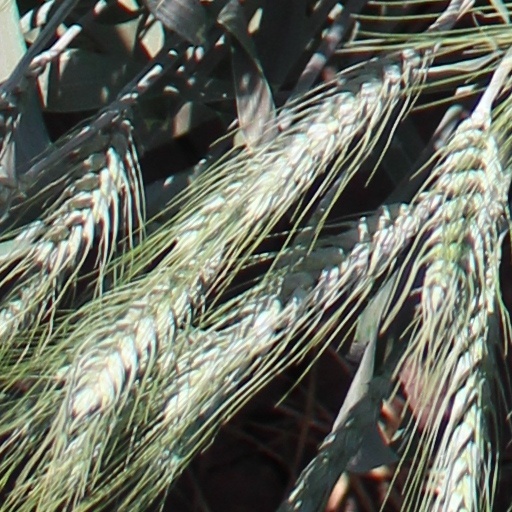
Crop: wheat